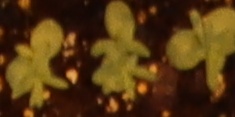
Label: Flax